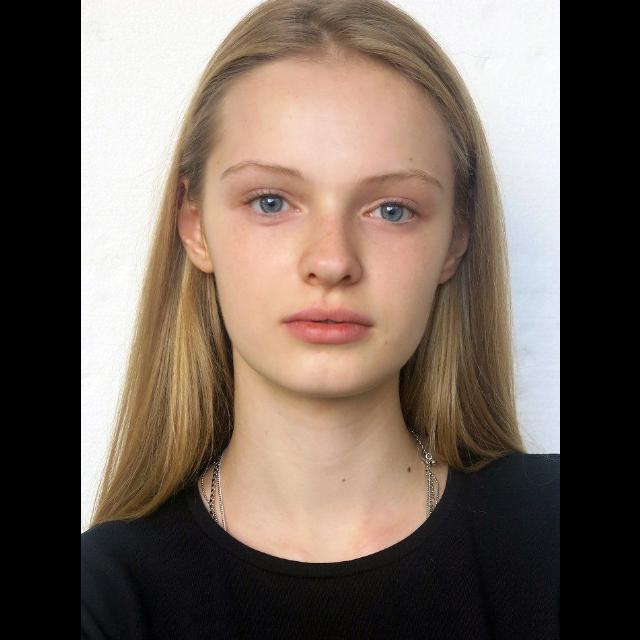
Portrait style: Real Portrait